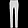
Label: Trouser